John I Tzimiskes

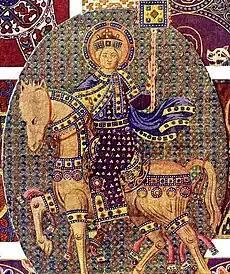
Tentative reproduction of the lost portrait of John I. He's depicted beardless, although literary sources describe him as having a reddish/blonde facial hair.

The Byzantine Empire was at war with its eastern neighbors, the various autonomous and semi-autonomous emirates emerging from the break-up of the Abbasid Caliphate. The most prominent among them was the Hamdanid Emirate of Aleppo, under Sayf al-Dawla. Armenia served as the borderland between the two Empires, and Tzimiskes successfully defended his province. He and his troops joined the main army which was campaigning under the command of Nikephoros Phokas.